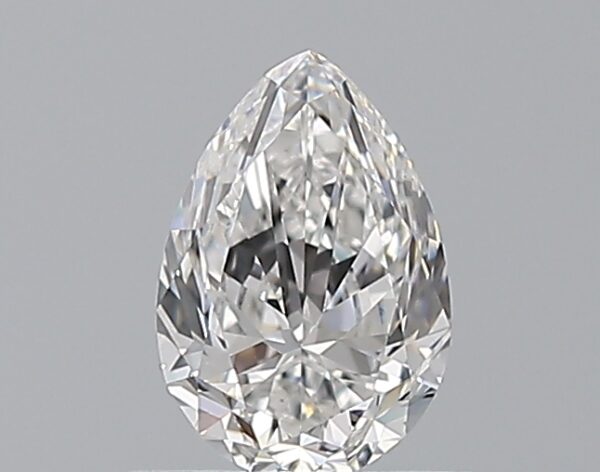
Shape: pear
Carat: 0.7
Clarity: VS2
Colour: E
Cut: GD
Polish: EX
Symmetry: VG
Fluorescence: F
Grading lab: GIA
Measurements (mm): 7.01 x 4.79 x 3.09